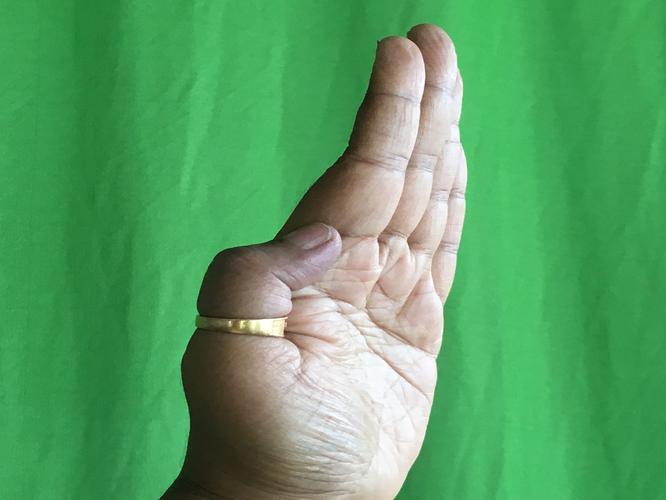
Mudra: Pathaka
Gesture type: single_hand